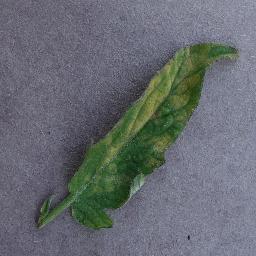
Label: Tomato___Leaf_Mold